Apne Apne

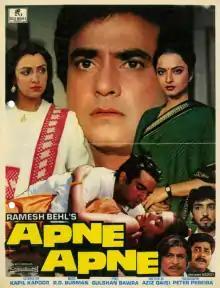
Theatrical release poster

Apne Apne ( "Our Own") is a 1987 Hindi-language drama film, produced and directed by Ramesh Behl under the Rose Movies banner. It stars Jeetendra, Rekha and Hema Malini who has credited as special appearance but she has almost same length of screen time as Rekha. Music composed by R. D. Burman.